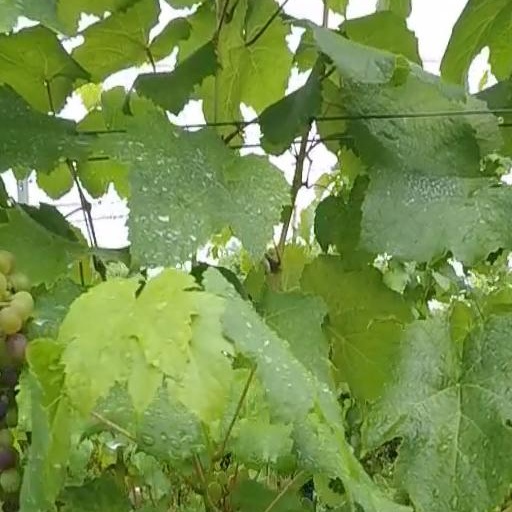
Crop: grape